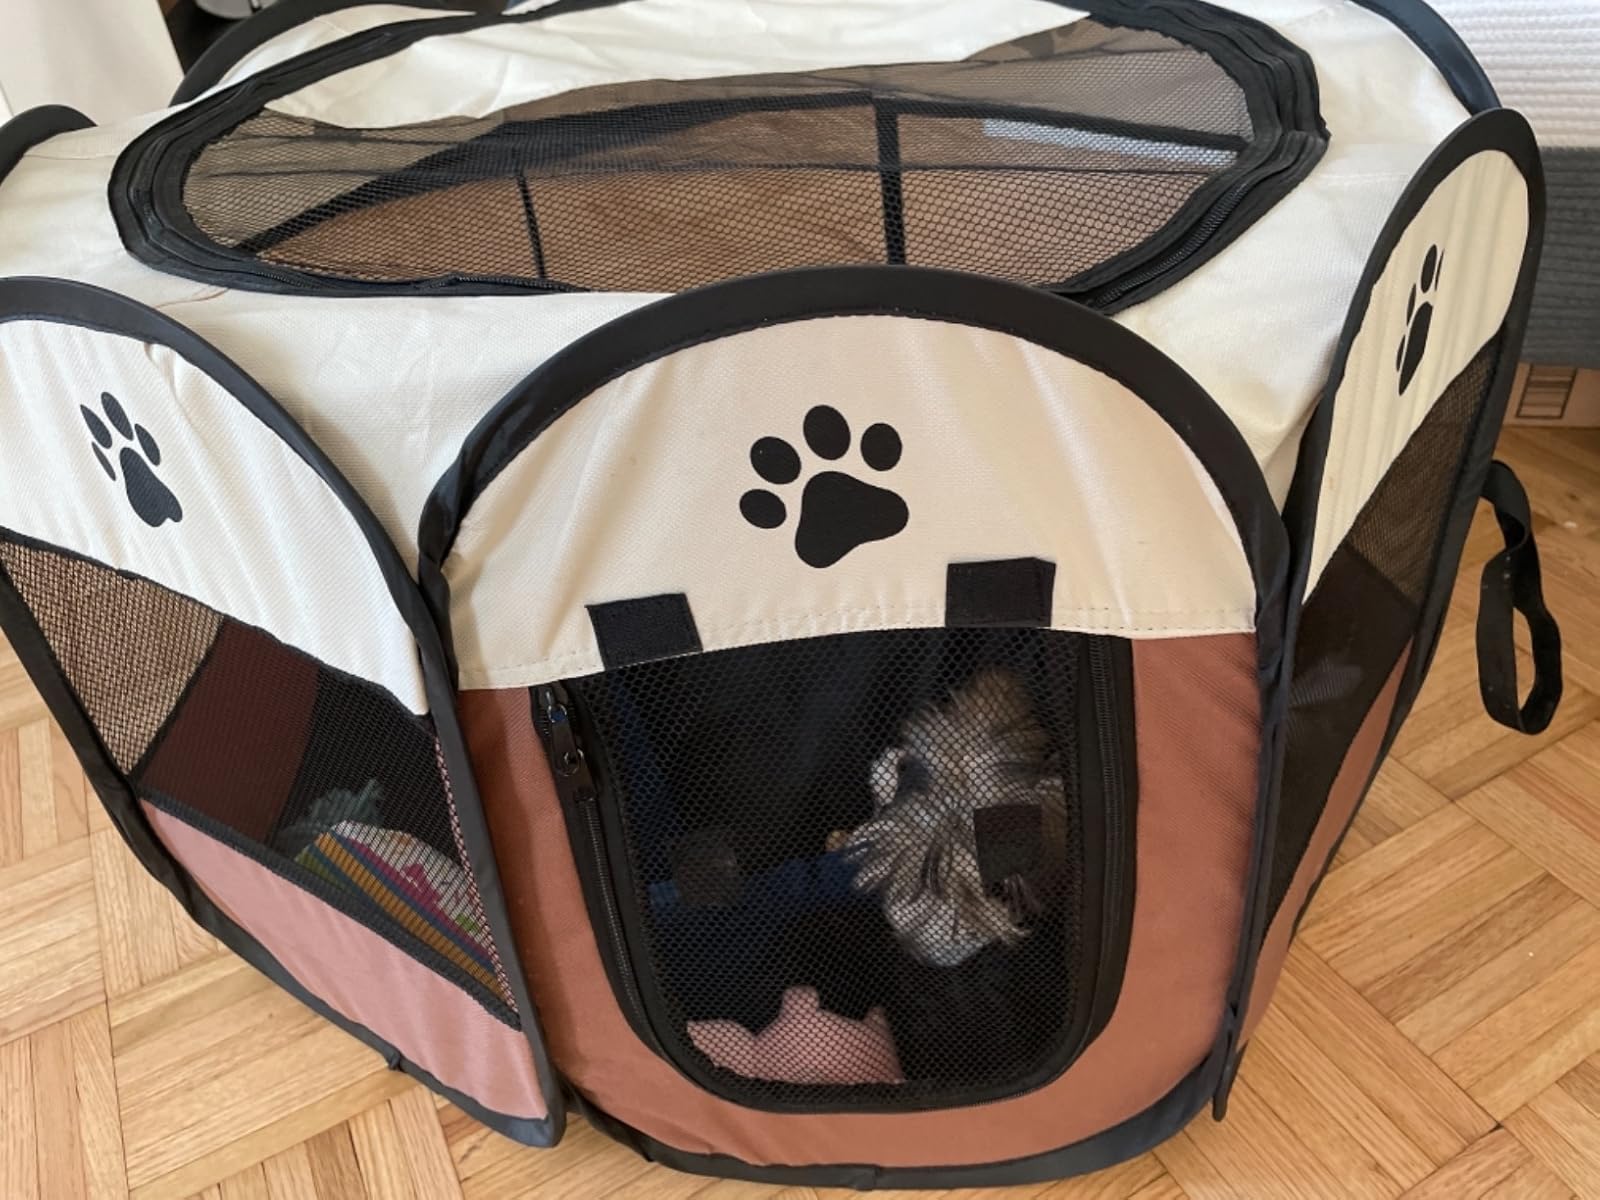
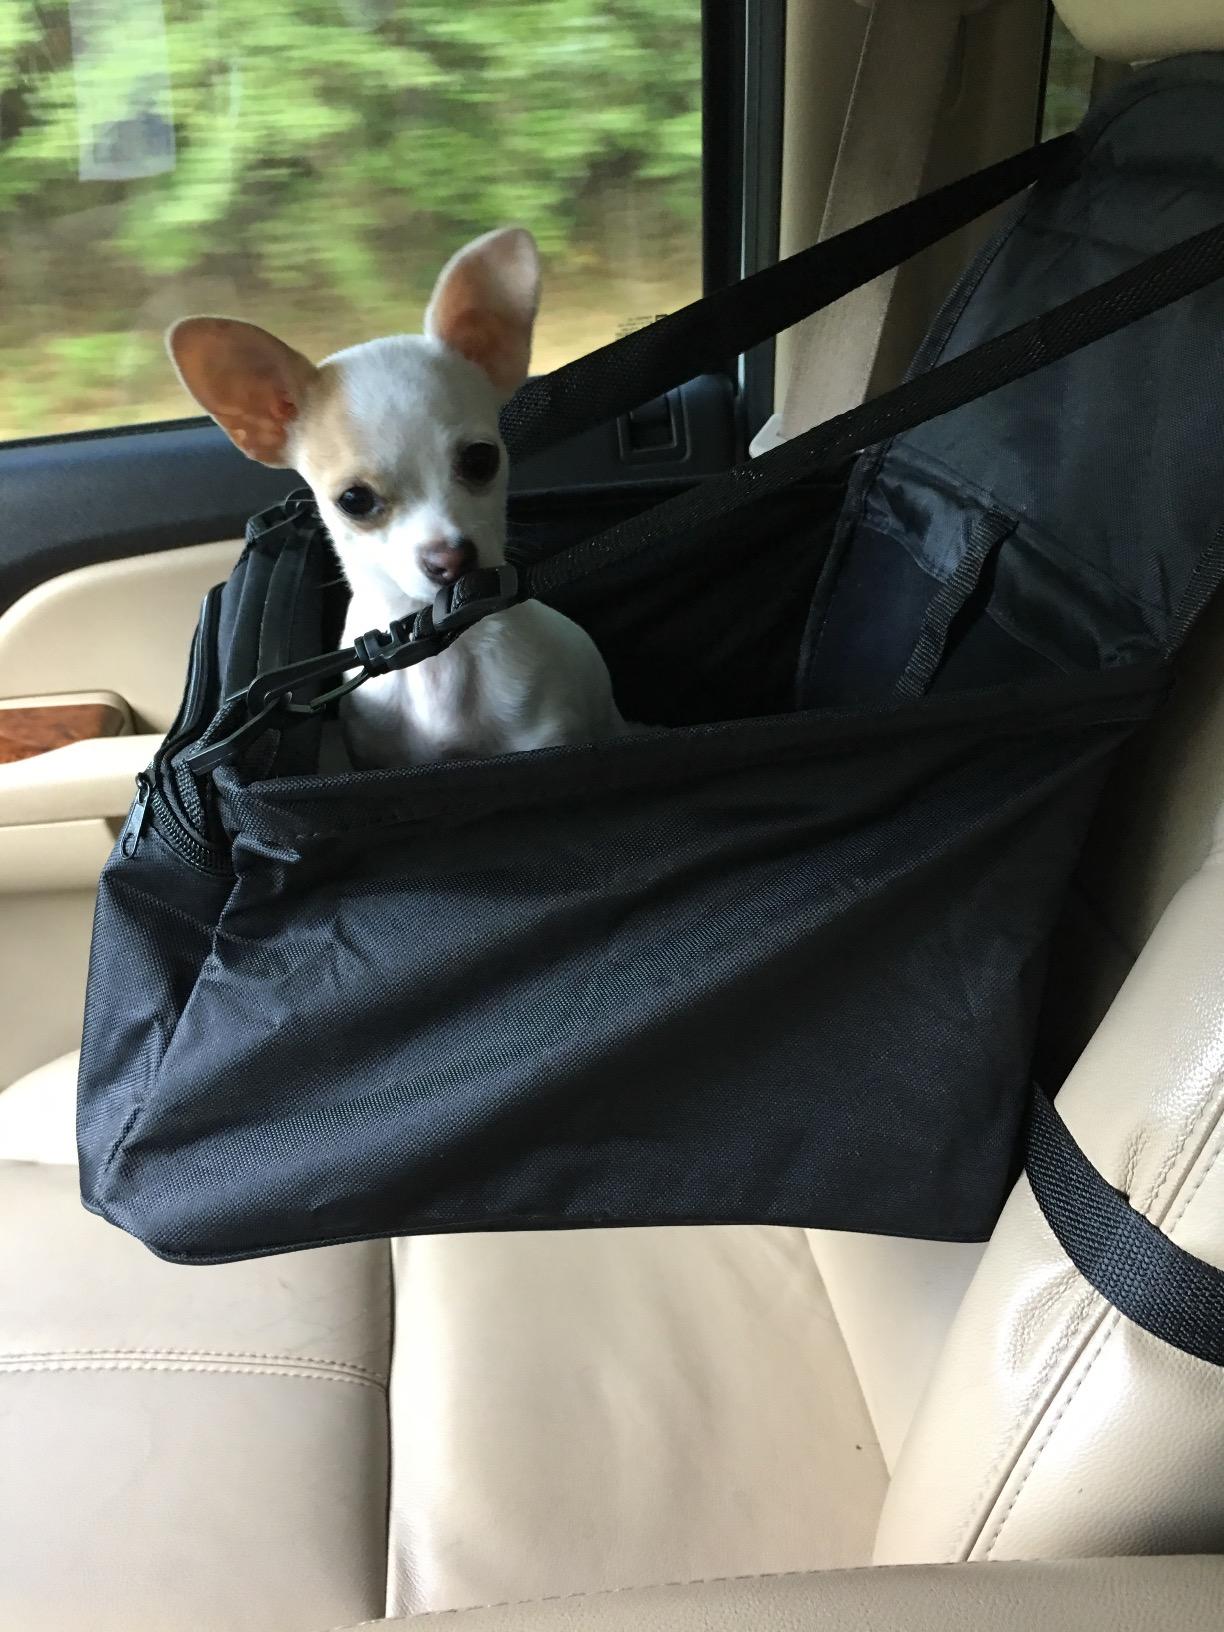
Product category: items_kennel
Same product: no